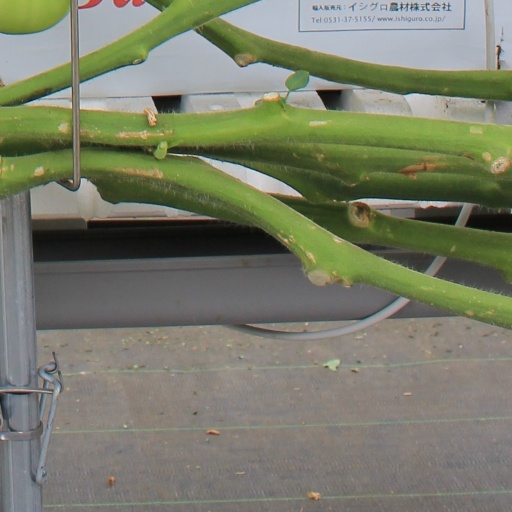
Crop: tomato